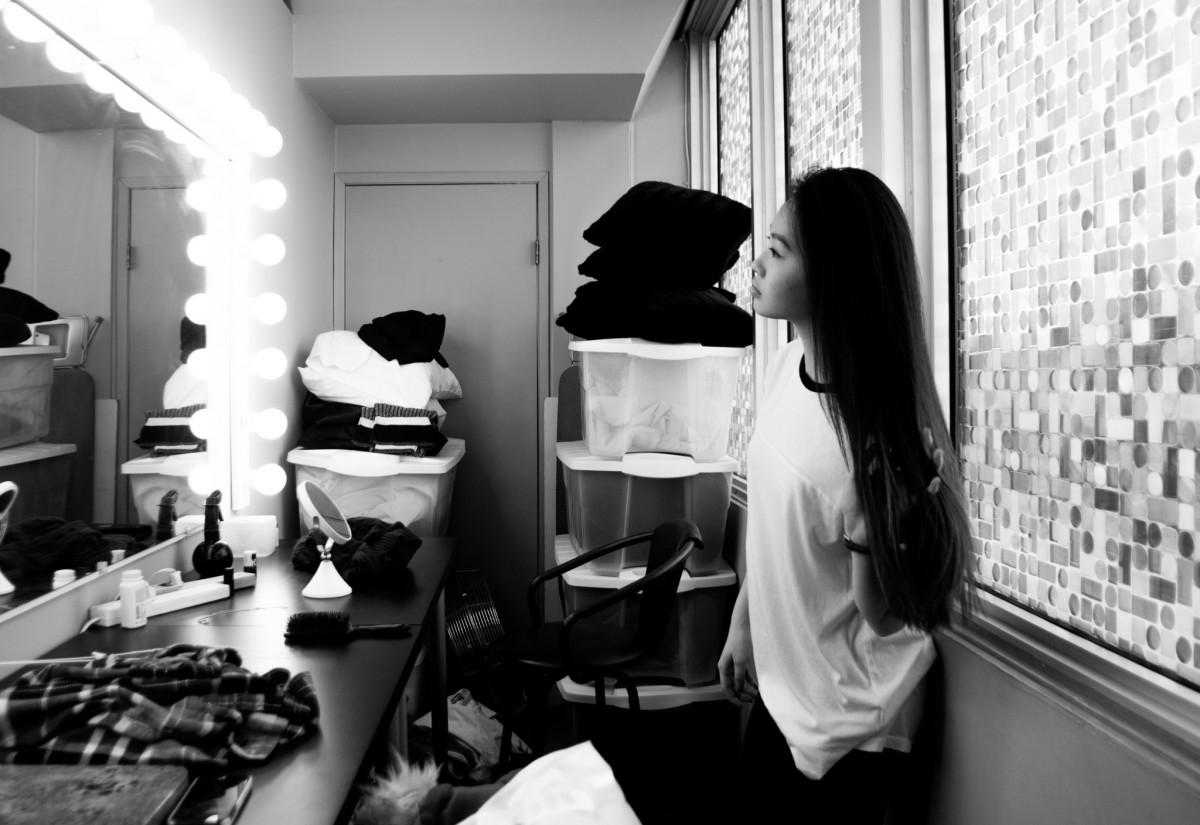
Tags: black and white, photograph